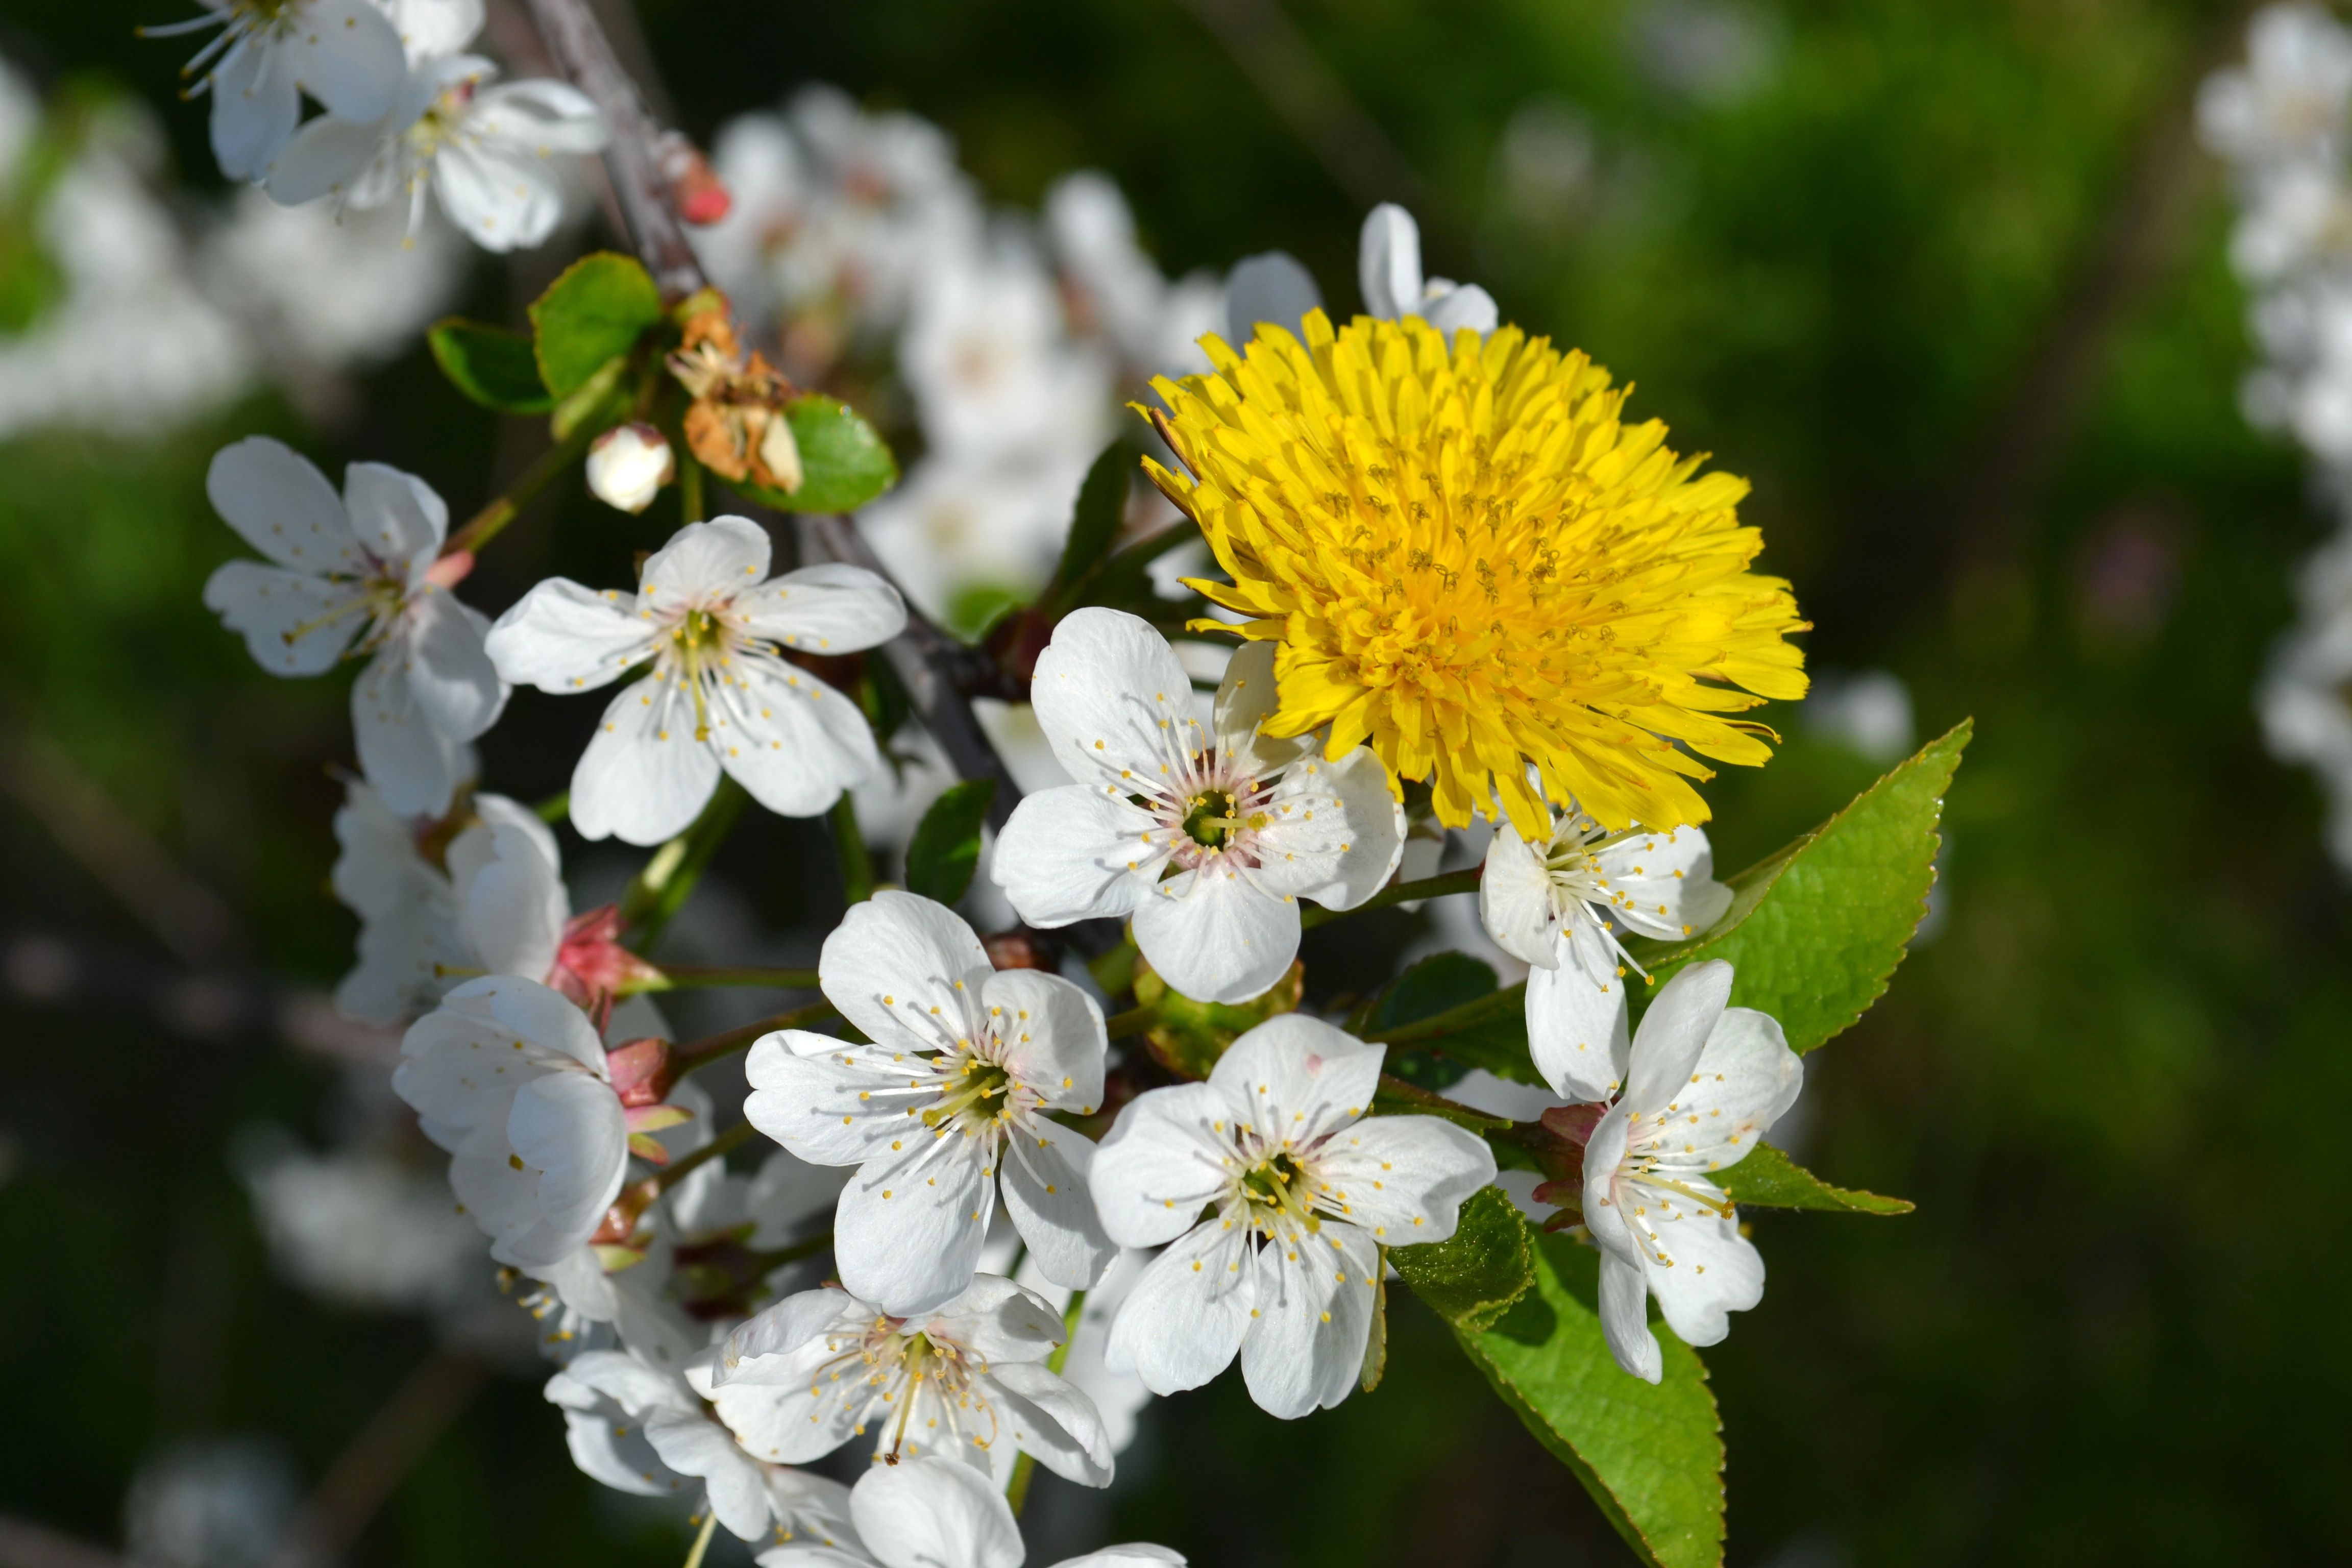
branch, blossom, plant, dandelion, flower, food, produce, color, botany, garden, flora, wildflower, cherry, nectar, macro photography, flowering plant, cherry blossoms, the leaves of the branch, land plant